St Clement, Jersey

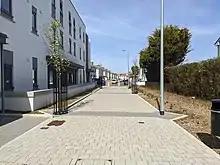
The parish is highly suburbanised. This is the new Le Squez redevelopment.

Much of the parish lies below equinoctial high-tide level and was frequently flooded before Le Dicq was built to try to hold back the sea somewhat. There are remains of a submerged forest underneath the sand at Grève d'Azette that show how the parish has reduced in size as the sea has advanced. Large floods in 1688, 1796 and 1812 led to the coast road at Le Hocq being swept away by the sea and necessitated the coast road being rebuilt further inland.